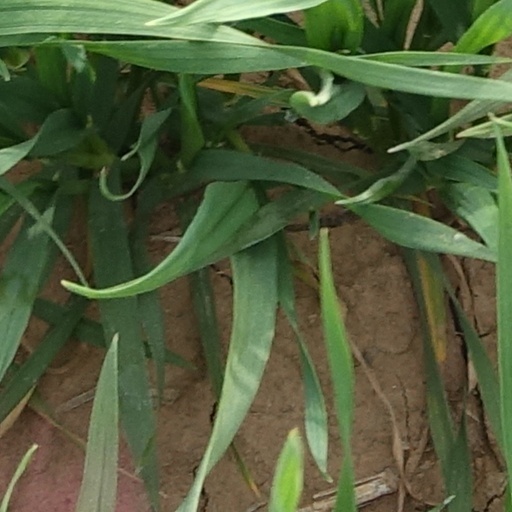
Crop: wheat